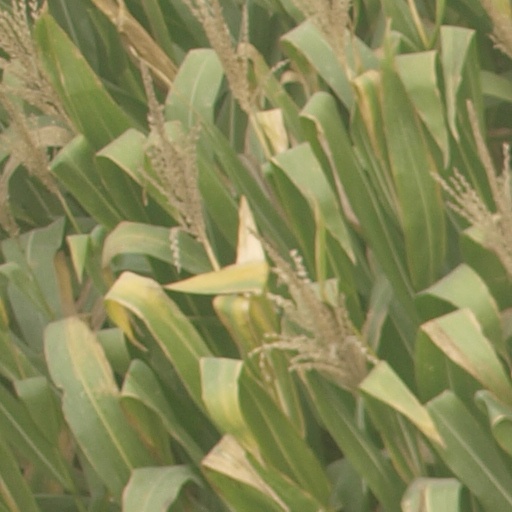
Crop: maize; corn